Health in Kyrgyzstan

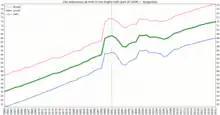
Life expectancy at birth in Kyrgyzstan

Kyrgyzstan is a lower-middle income country in Central Asia with a population of 6,630,631 in 2022 and a projected increase of 42% by 2050. The life expectancy at birth in 2021 was 71.2 years, an increase of 6.23 years from 66 years in 2000. Healthy life expectancy has also increased, from 58.7 years in 200 to 63.4 years in 2021. In the rest of Kyrgyzstan’s WHO region (Europe), the life expectancy at birth is 76.3 as of 2021, improved from 72.5 years in 2000, and the healthy life expectancy in 2021 is 66, improved from 63.7 years in 2000.